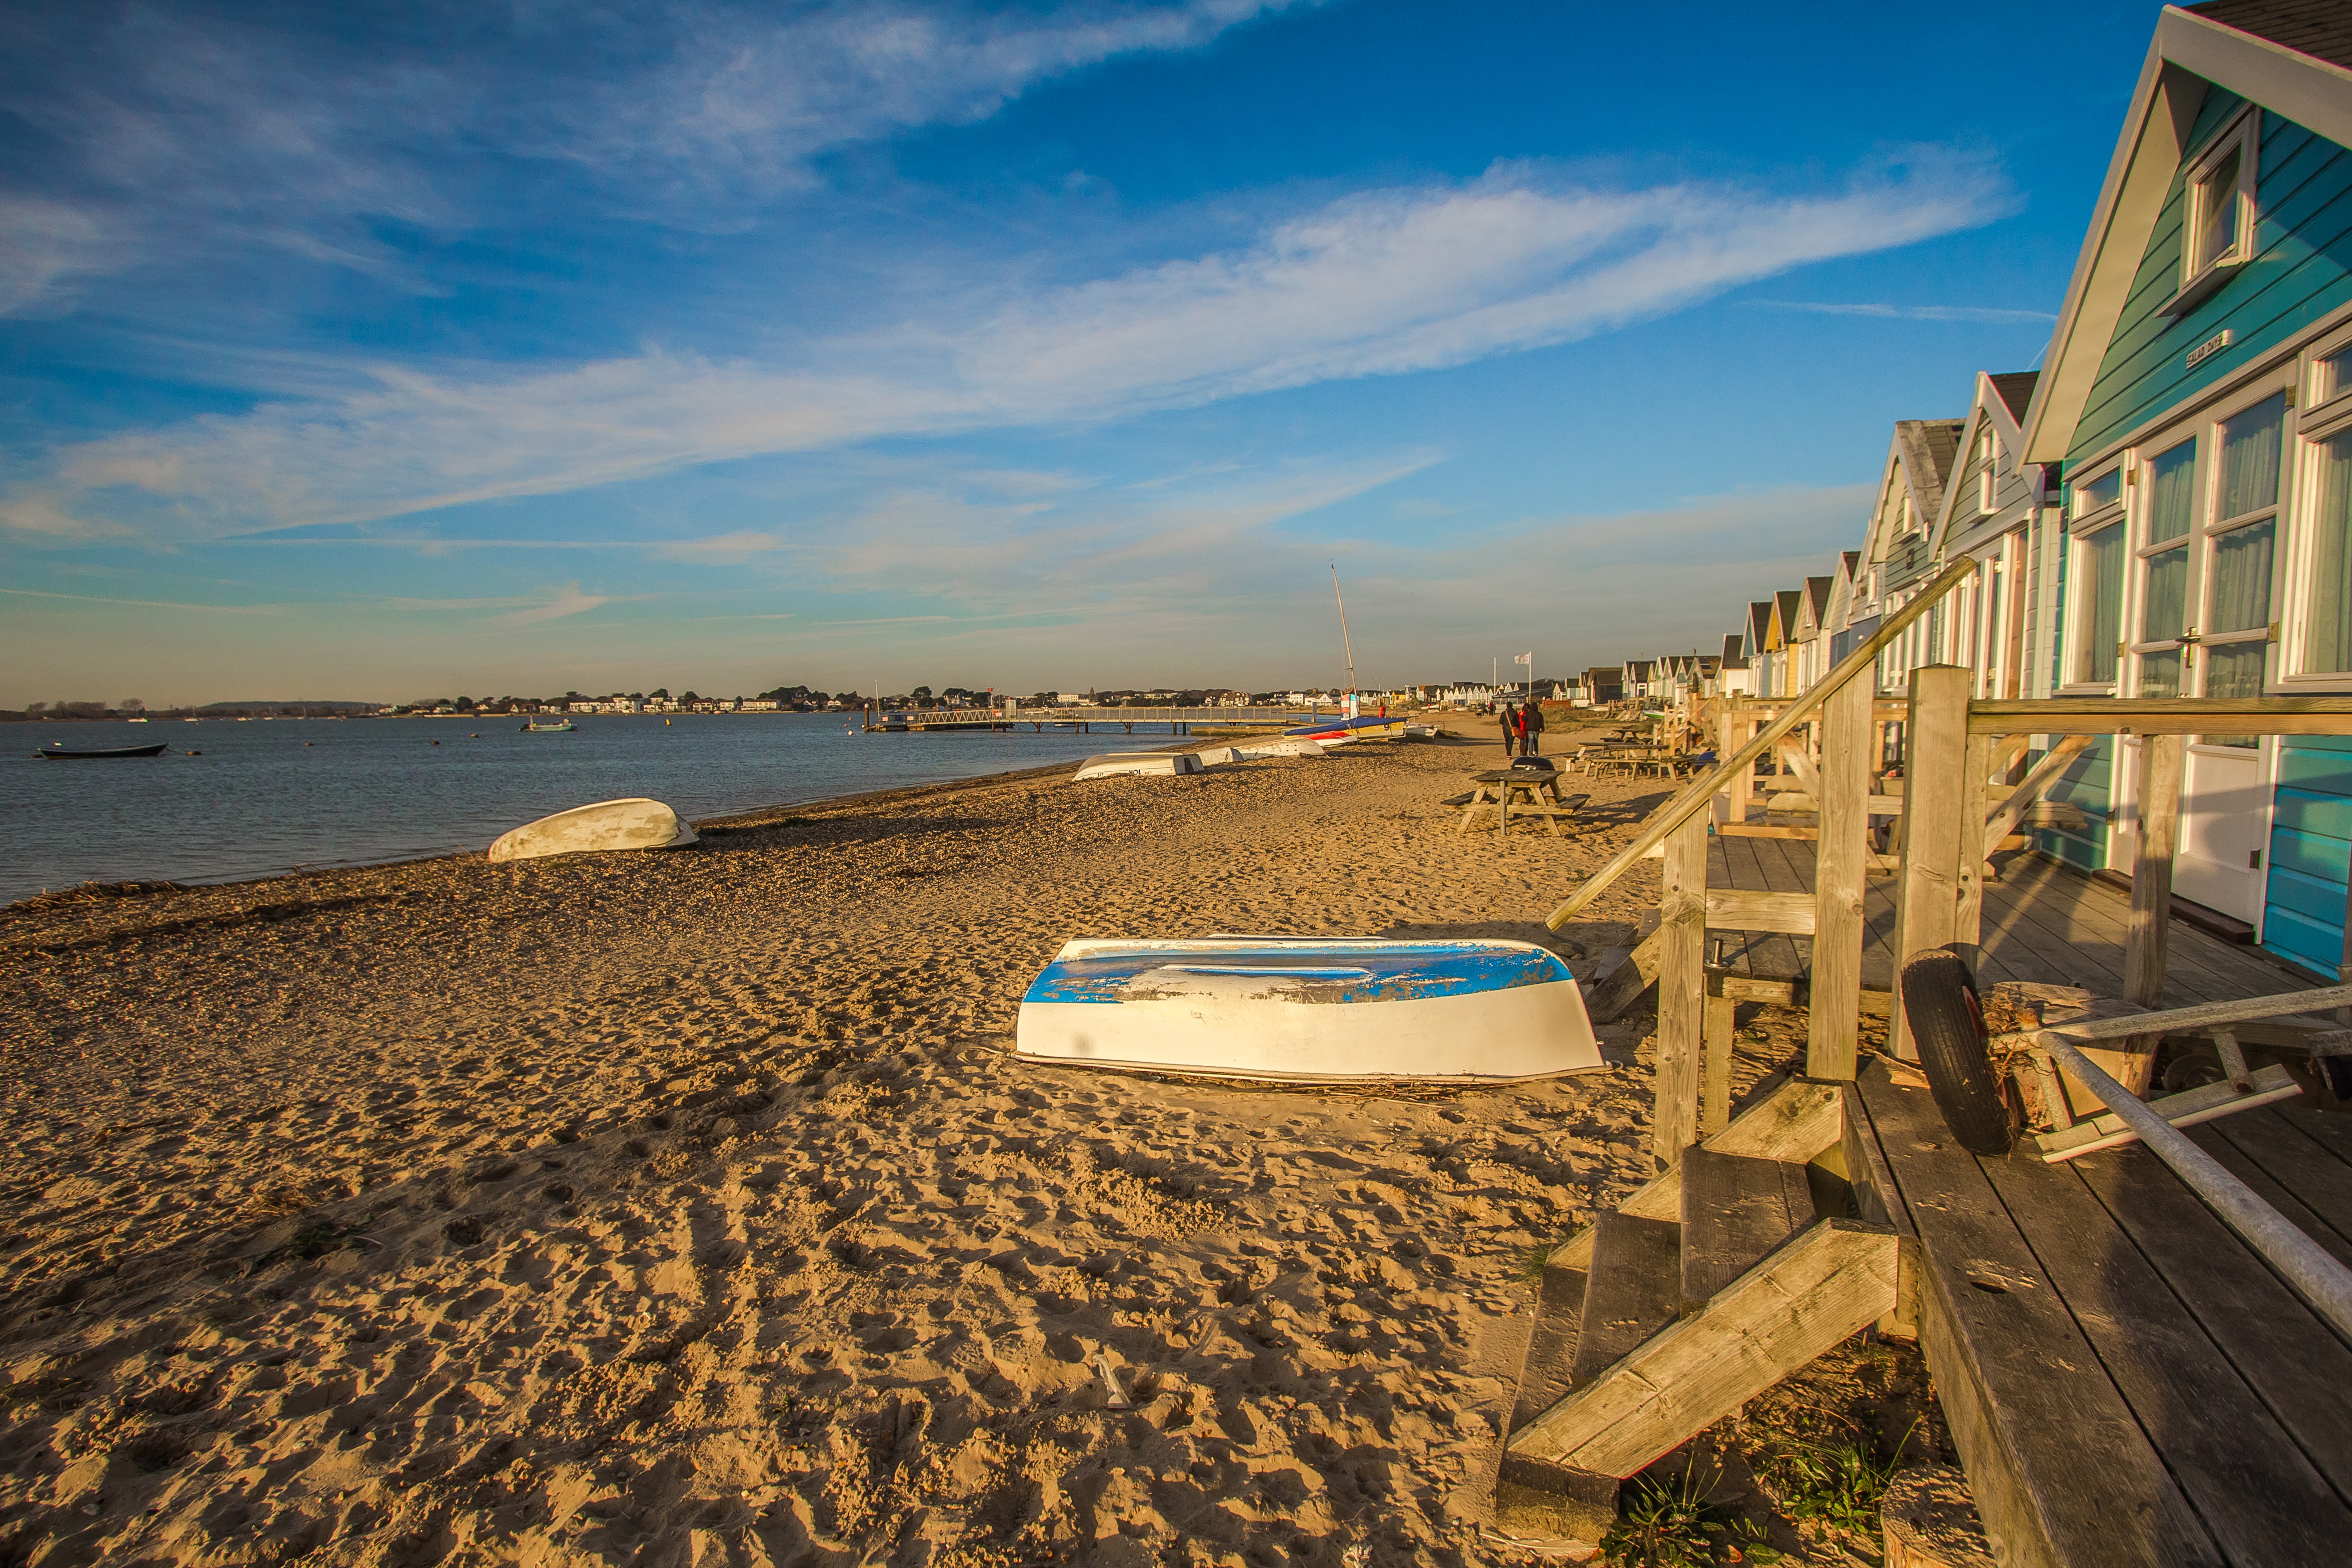
beach, sea, coast, sand, ocean, horizon, boardwalk, shore, wave, walkway, vacation, holiday, bay, body of water, england, cabins, cape, hengistbury head